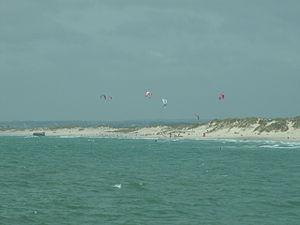
La pointe de la Torche est une presqu'île naturelle barrant l'extrémité sud-est de la baie d'Audierne, sur la commune de Plomeur, en pays Bigouden, dans le Finistère, en Bretagne. Ce promontoire garde les empreintes d'une présence humaine au mésolithique et au néolithique. Le plan d'eau est très fréquenté par les amateurs de sports de glisse.